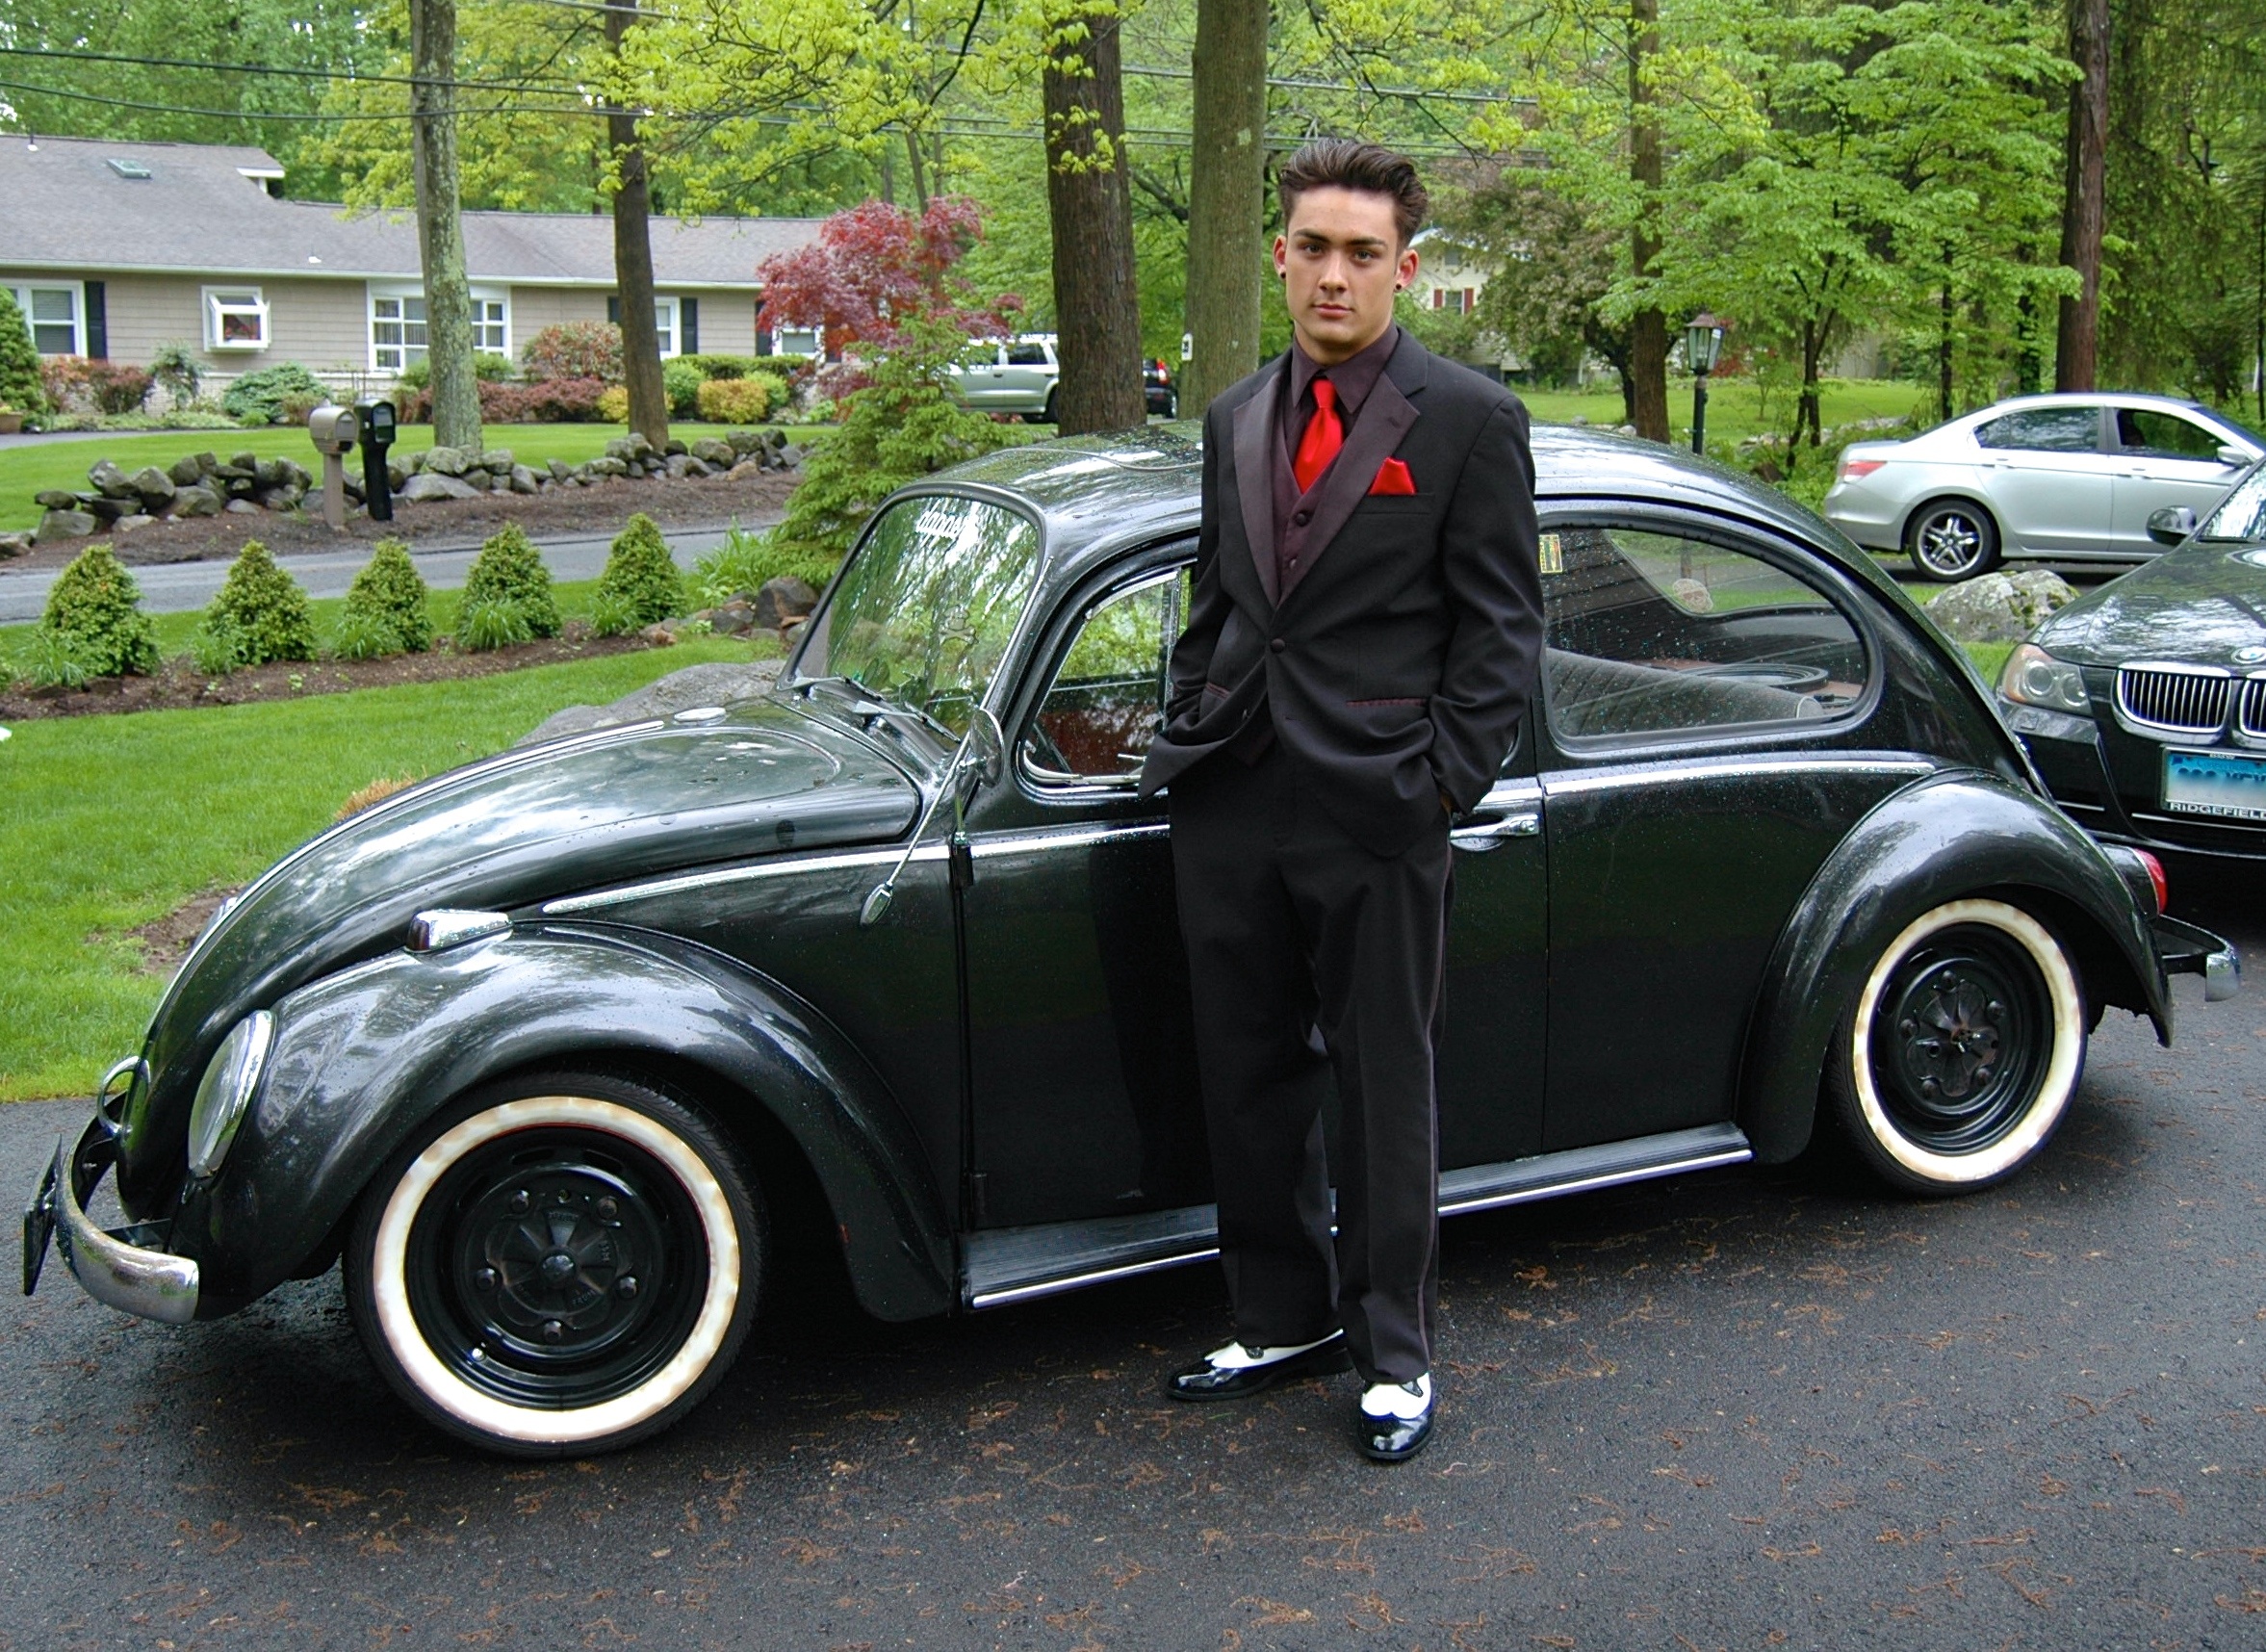
car, vintage, wheel, retro, vw, volkswagen, male, vehicle, auto, classic car, motor vehicle, vintage car, vw beetle, posing, sedan, classic, minivan, young man, antique car, city car, land vehicle, dapper, volkswagen beetle, automobile make, compact car, automotive design, subcompact car, volkswagen new beetle, volkswagen type 14a, 1966 vw beetle, vw bug